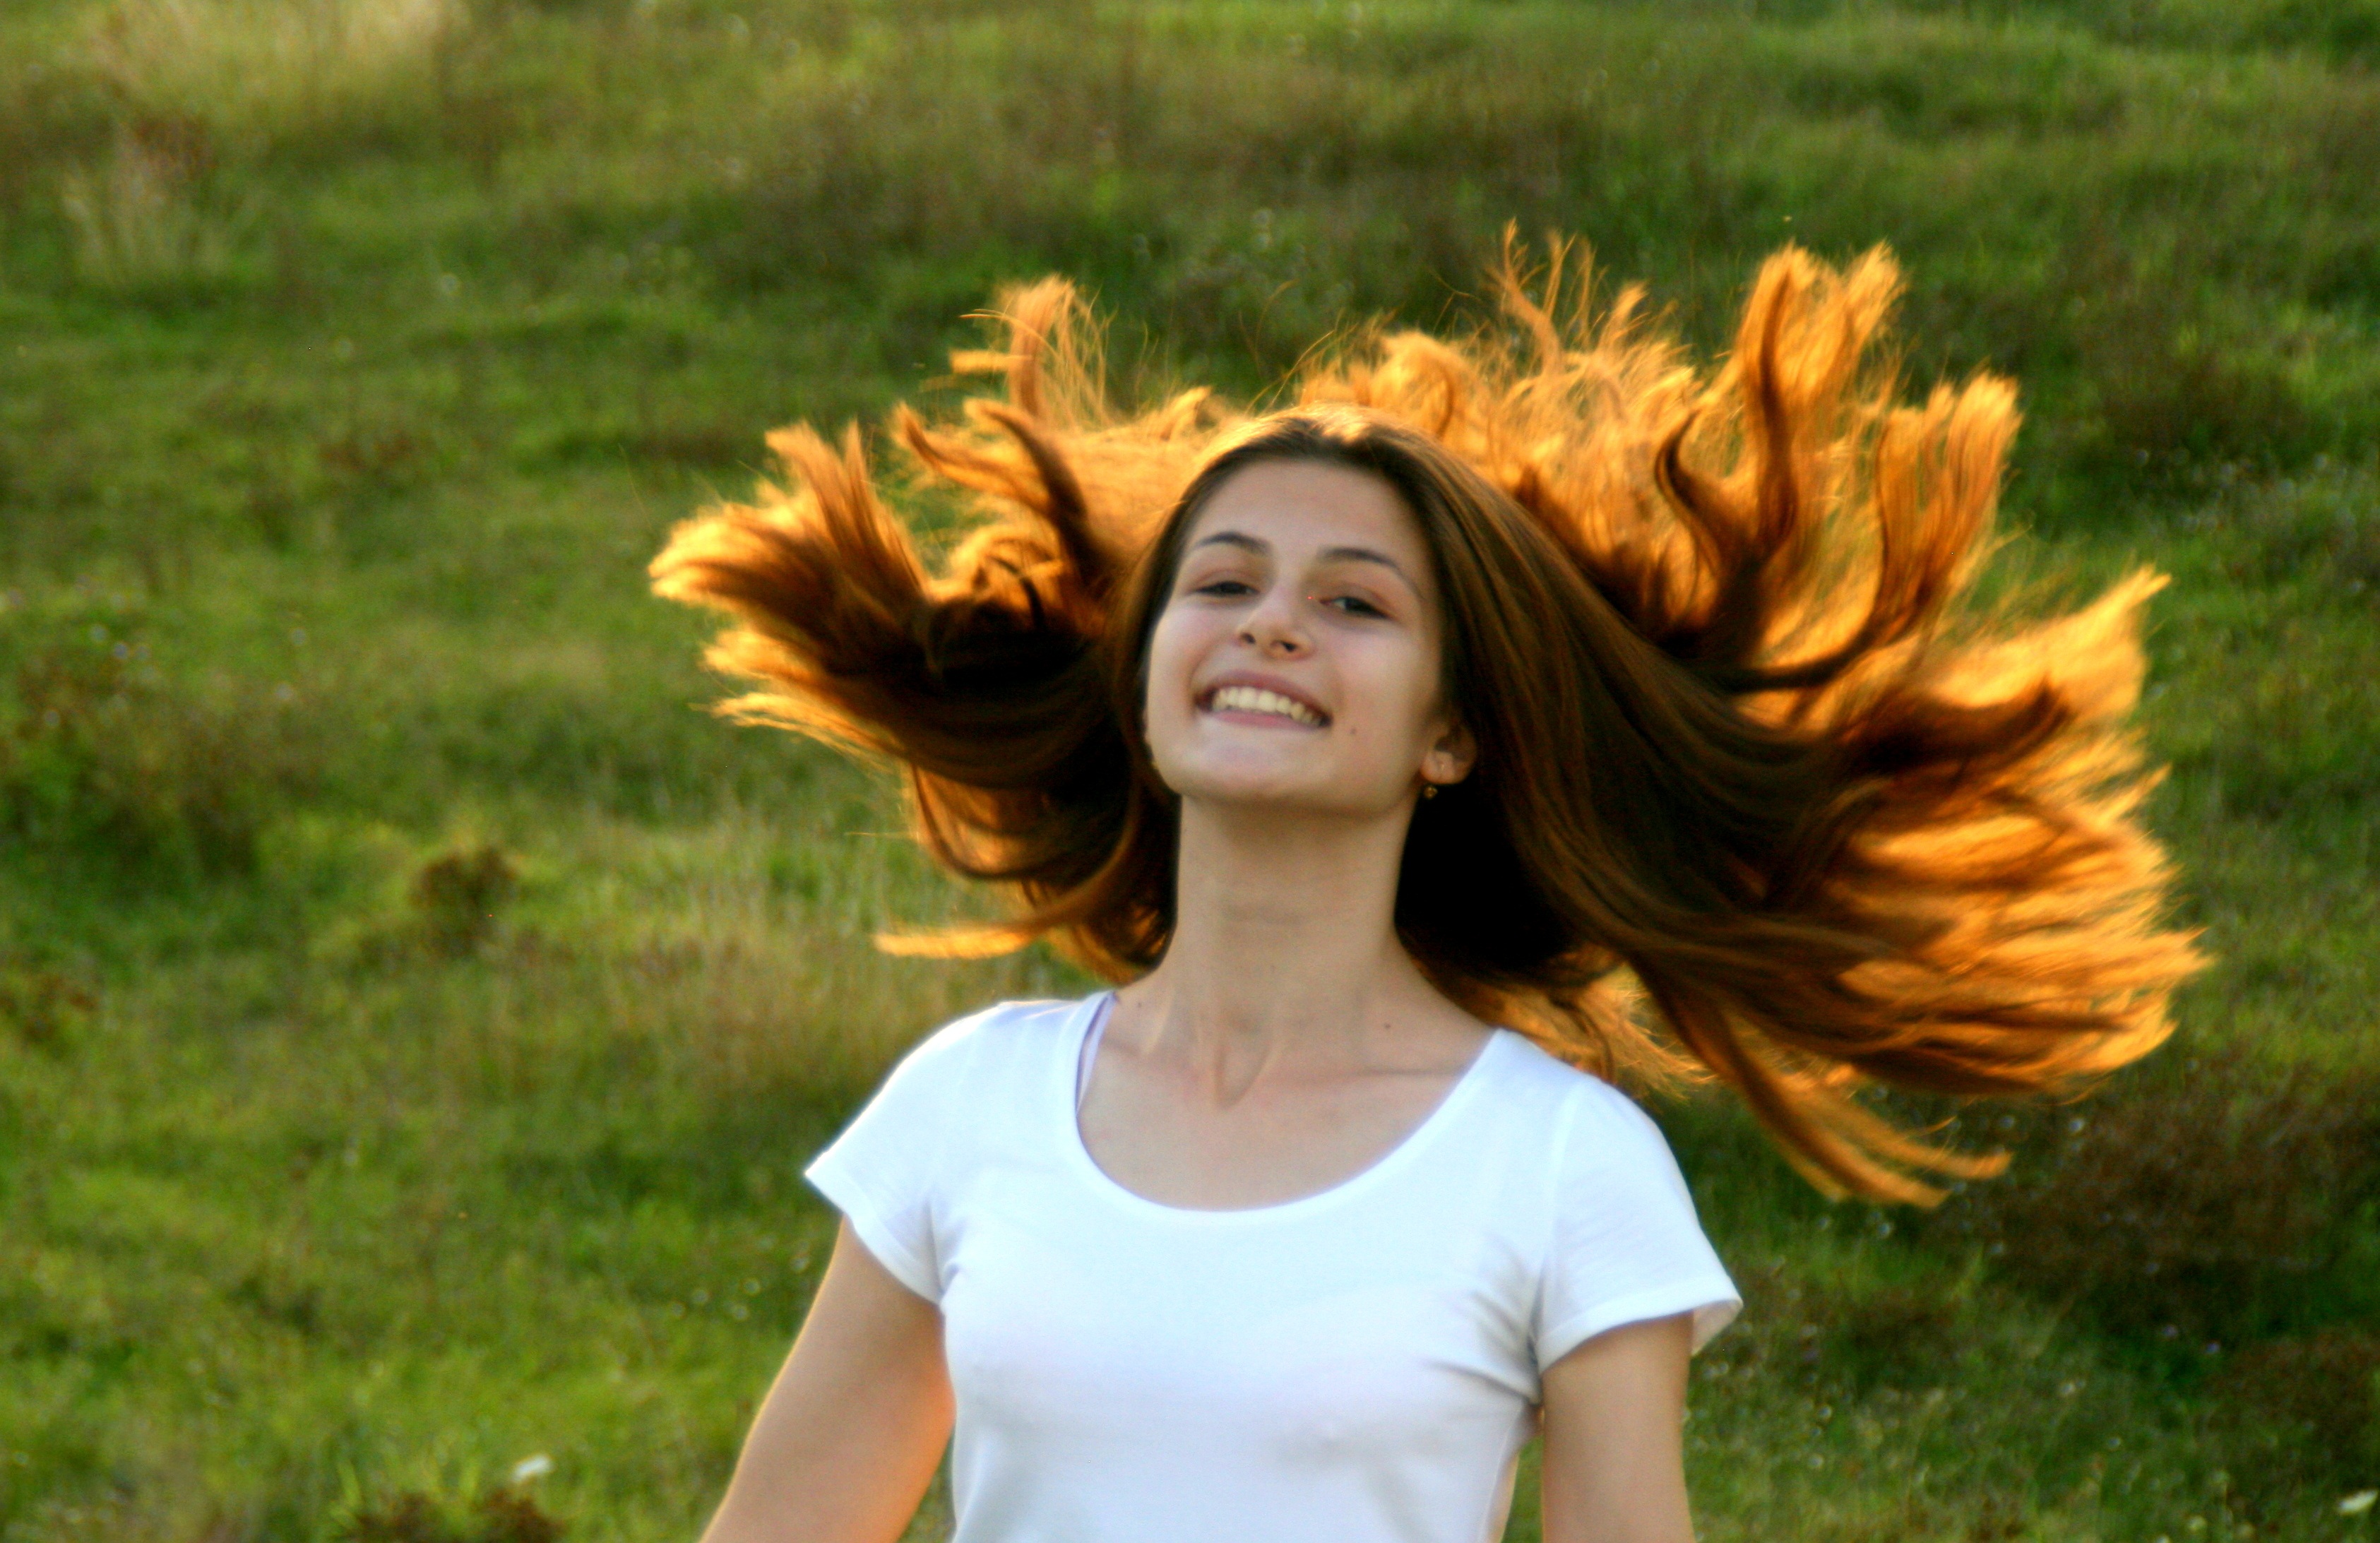
grass, girl, woman, hair, meadow, play, sunlight, flower, portrait, autumn, lady, hairstyle, long hair, vegetation, beauty, blond, emotion, photo shoot, physical fitness